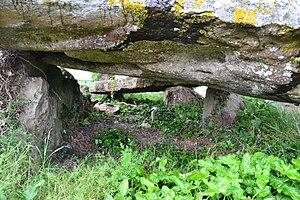
Pierre couverte du Mousseau, Les Ulmes.